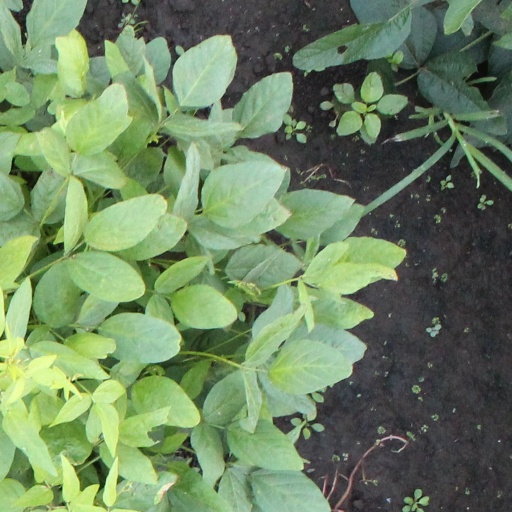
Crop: soybean